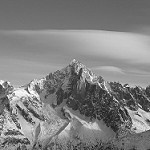
Label: B & W